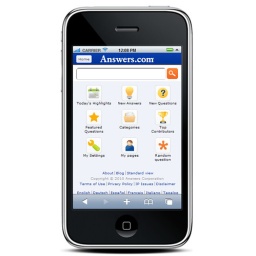
Answers.com Mobile home screen signed in - updated